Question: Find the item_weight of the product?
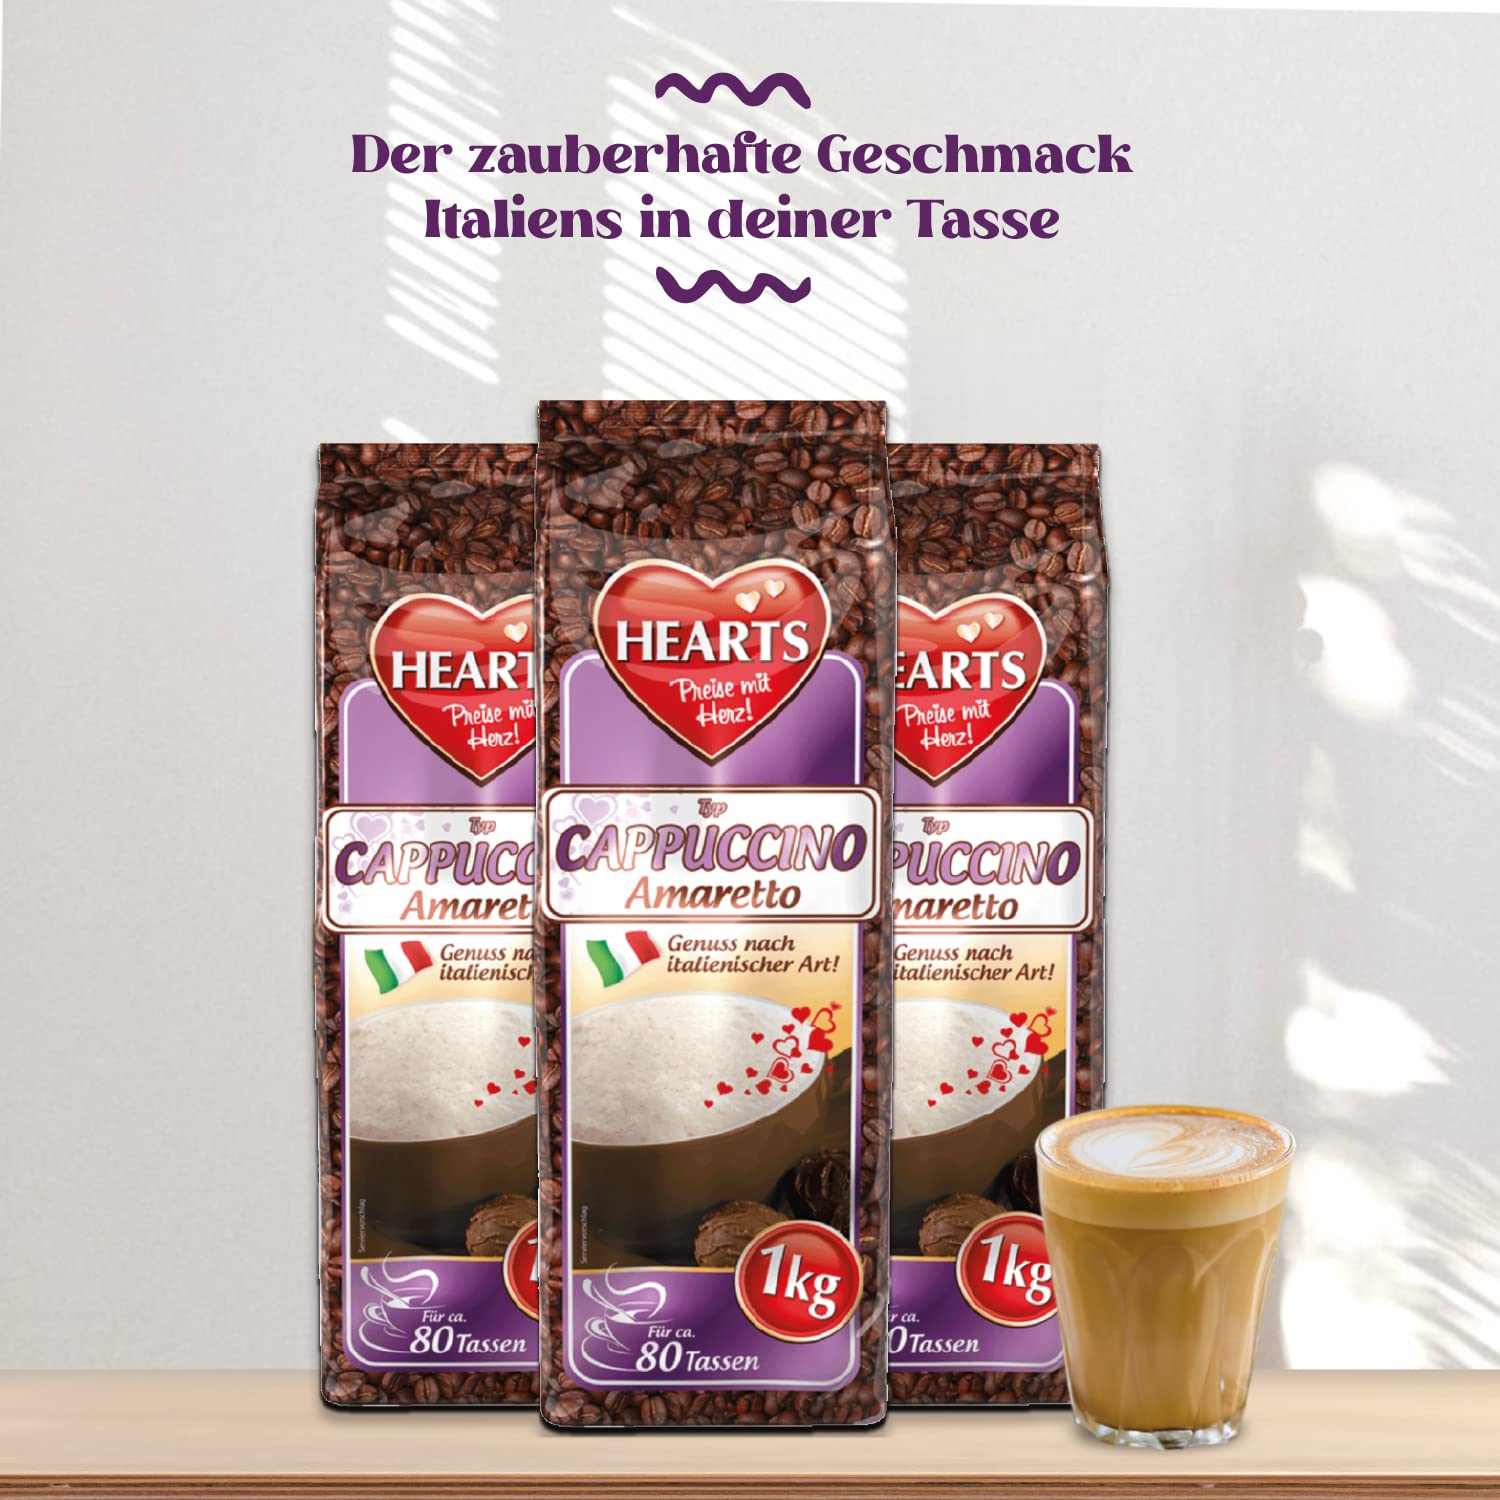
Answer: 1.0 kilogram